Soul food

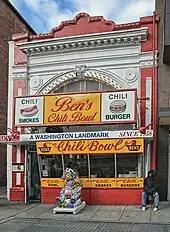

Pork and corn were two staple items in the Southern United States for both slave owners and slaves. Many of the foods integral to the cuisine originated in the limited foodstuffs that poor southern subsistence farmers had at hand. This in turn was reflected in the rations given to enslaved people their enslavers. Enslaved people were typically given a peck of cornmeal and 3–4 pounds of pork per week, and those rations formed the basis of African American soul food. Most enslaved people needed to consume a high-calorie diet to replenish the calories spent working long days in the fields or performing other physically arduous tasks. The slave owners would have smoked ham and corn pudding while the enslaved were left with the offal. The leftovers and scraps from meals cooked for the "big houses" (plantation houses) were called ""juba"" by the enslaved. They were put in troughs on Sundays for the slaves to eat. The term "juba" occurs in numerous African languages, and folk knowledge records that early on it had the meaning of "little bits" of food.